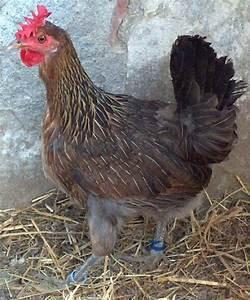
chicken